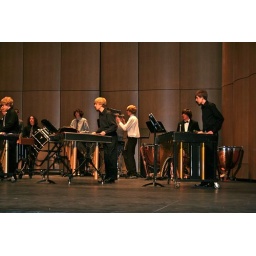
Alec is in the white shirt